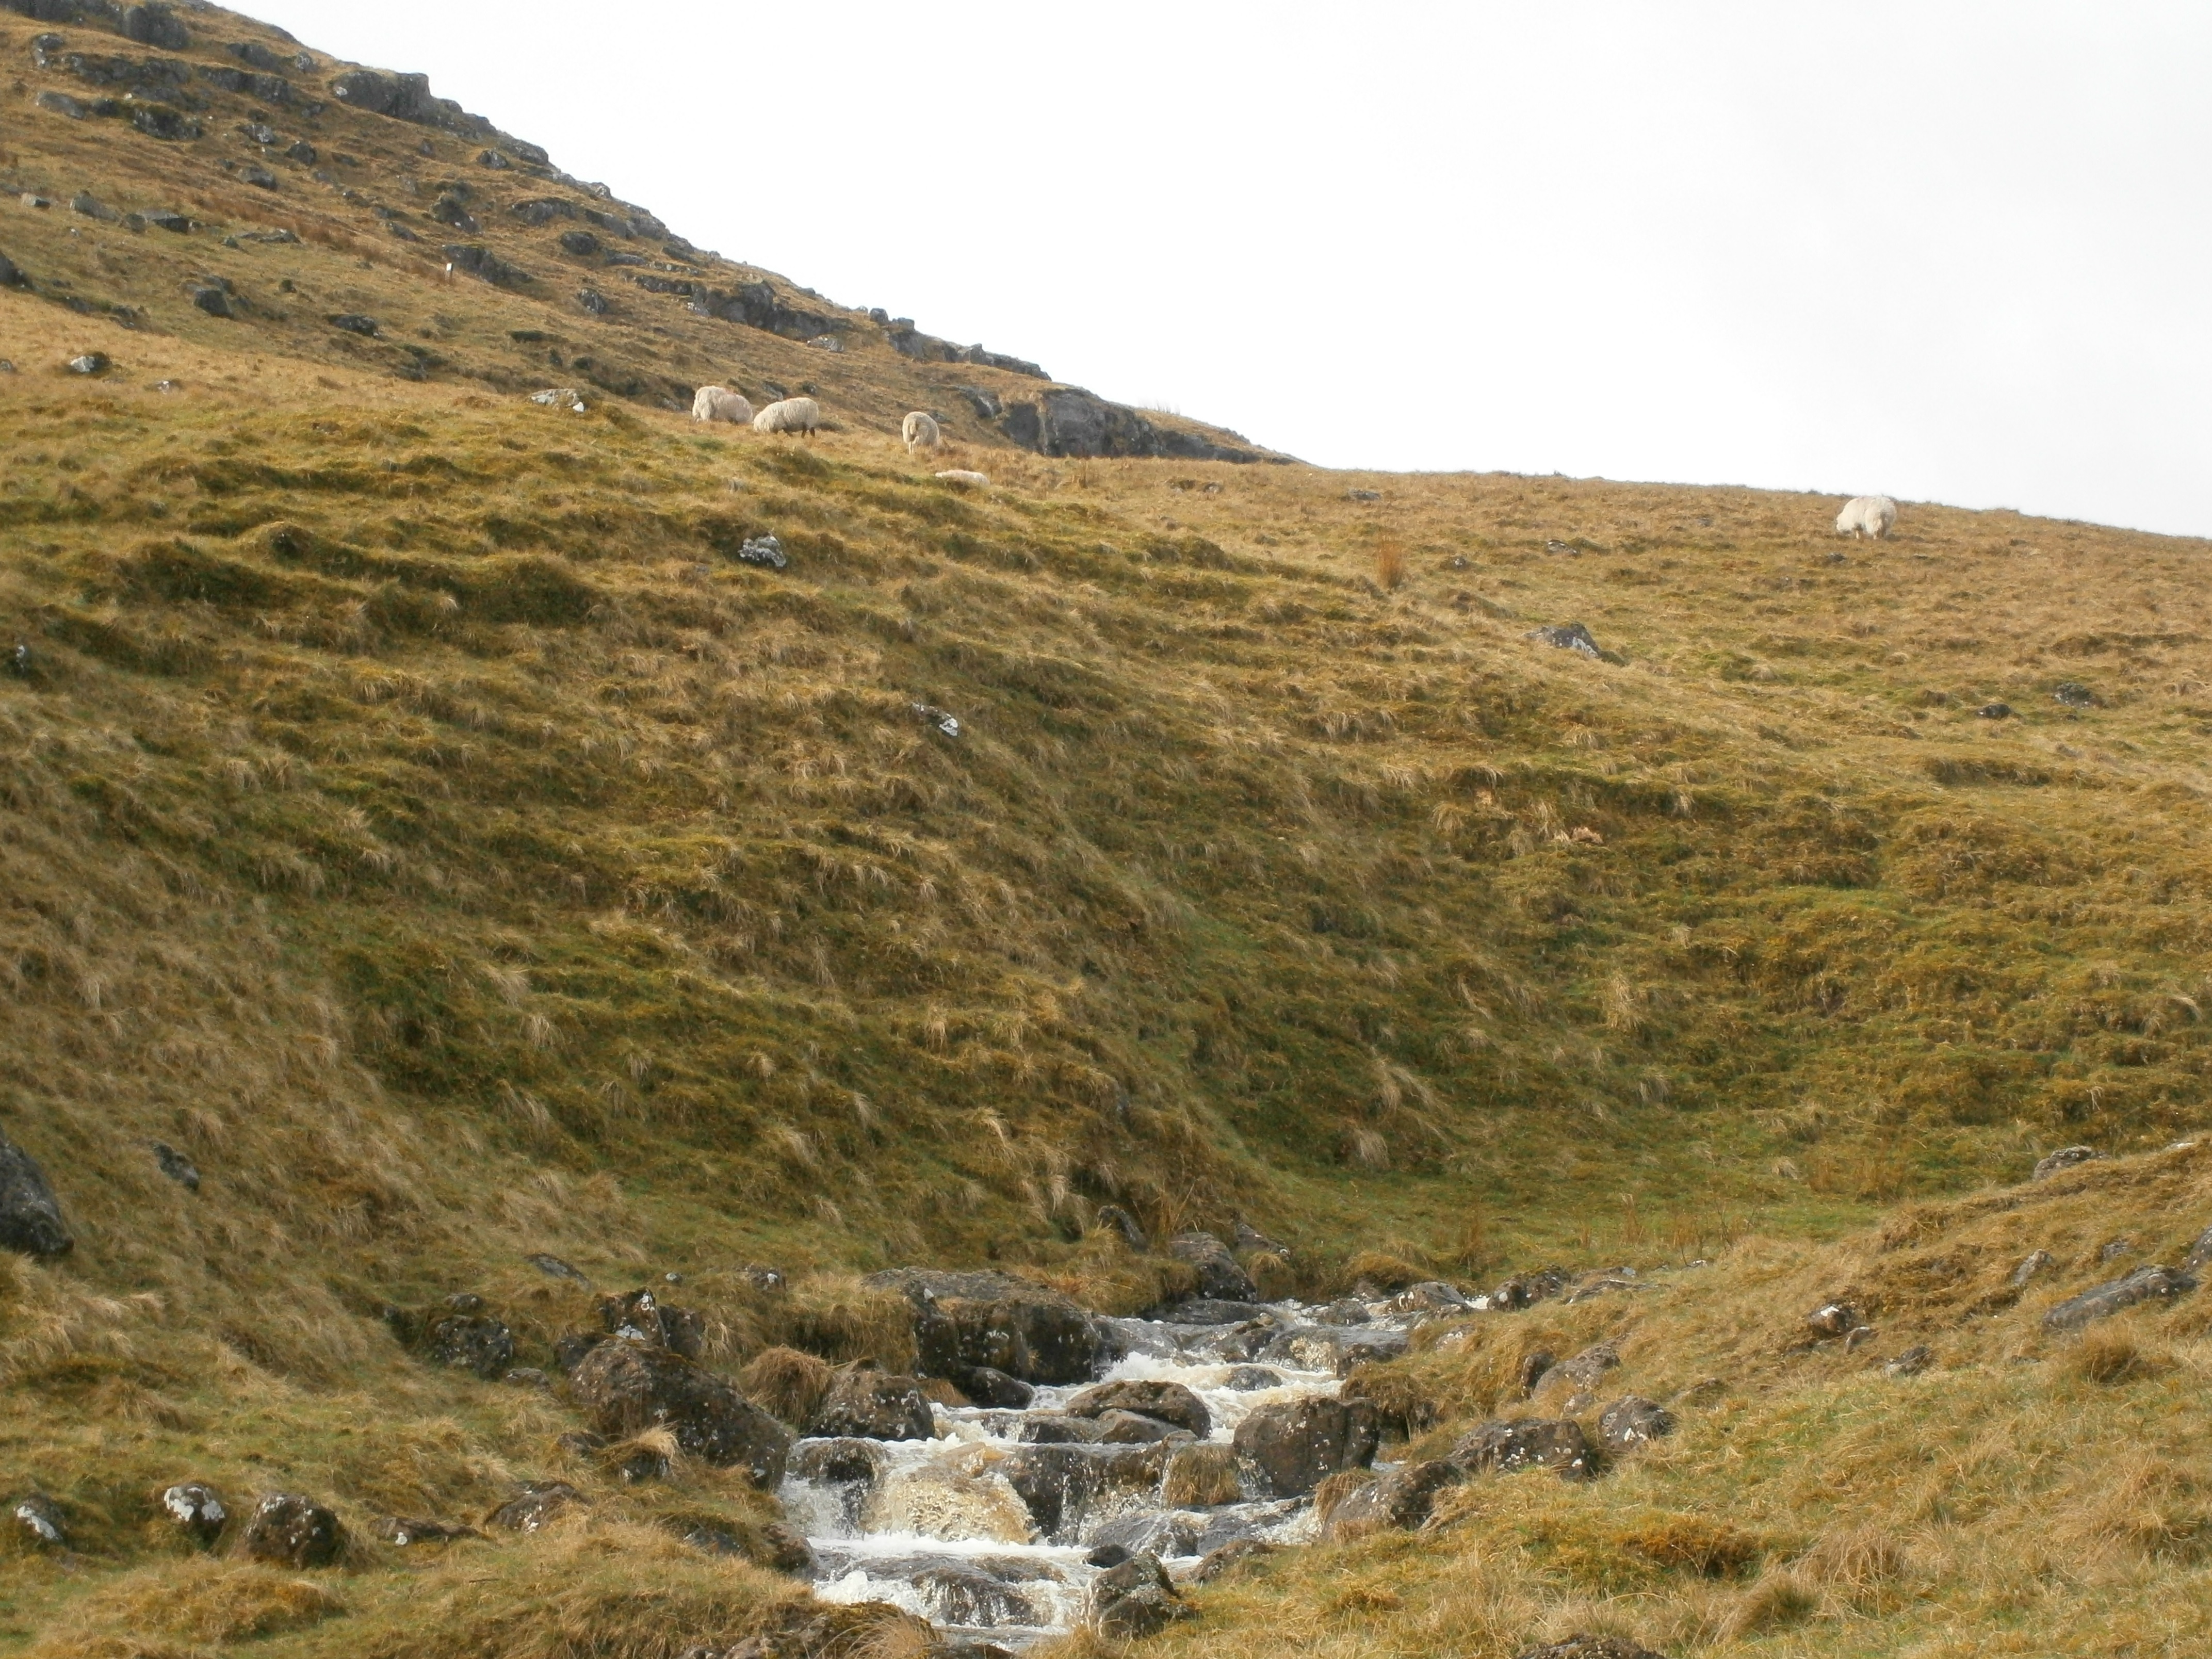
landscape, coast, nature, outdoor, wilderness, mountain, hill, view, valley, land, cliff, wild, environment, stream, scenic, sheep, natural, scenery, highland, terrain, ridge, hills, geology, badlands, plateau, fell, loch, ecosystem, wadi, tundra, moraine, landform, mountain pass, geographical feature, mountainous landforms, geological phenomenon